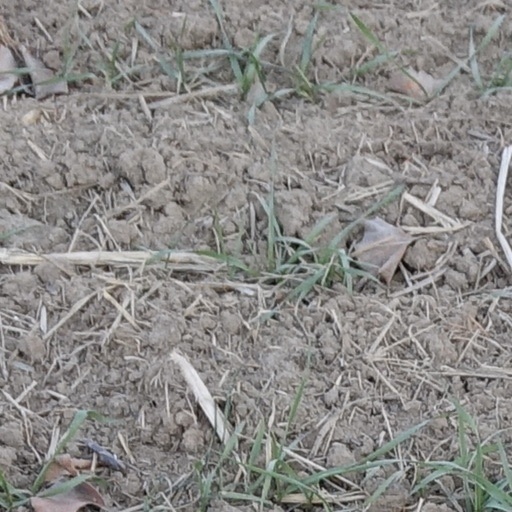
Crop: wheat